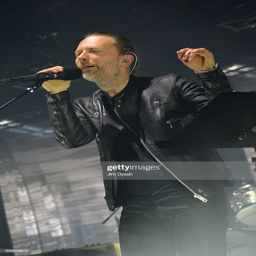
artist performs live on stage .